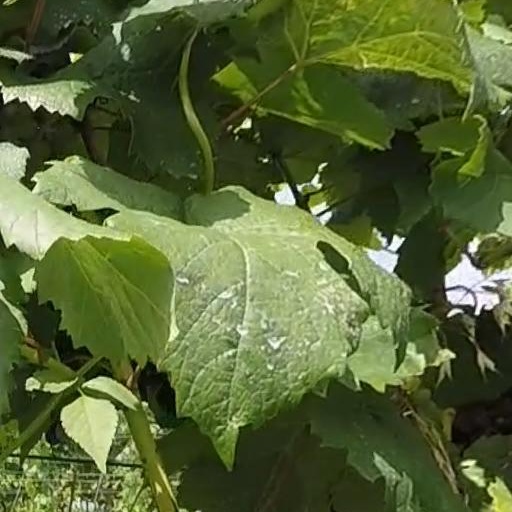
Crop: grape